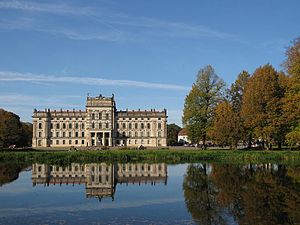
Landkreis Ludwigslust
Schloss Ludwigslust set fra byen
Landkreis Ludwigslust var en Landkreis i den tyske delstat Mecklenburg-Vorpommern, der eksisterede fra 1994 til 2011.